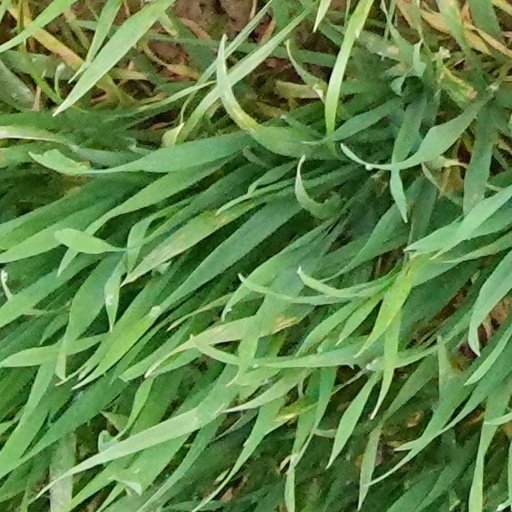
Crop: wheat